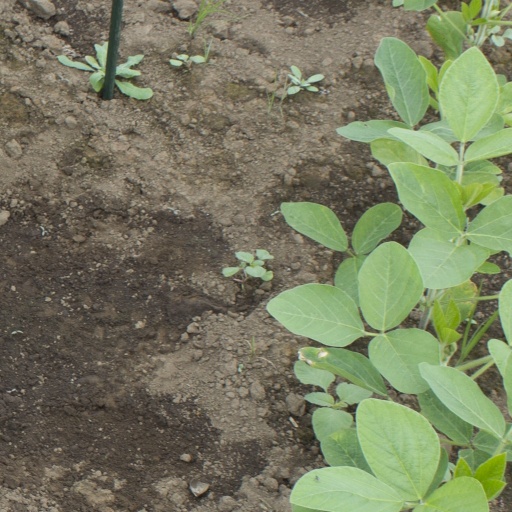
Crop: soybean